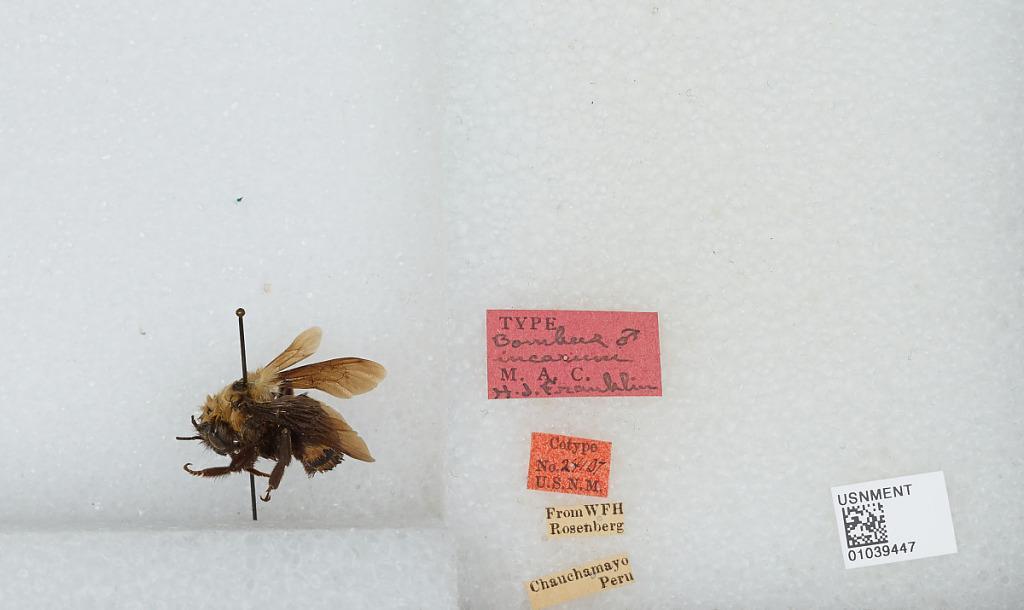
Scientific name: Bombus (Fervidobombus) transversalis (Olivier)
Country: Peru
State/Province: Junin
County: Chanchamayo
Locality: Chanchamayo
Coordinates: -11.0625, -75.332